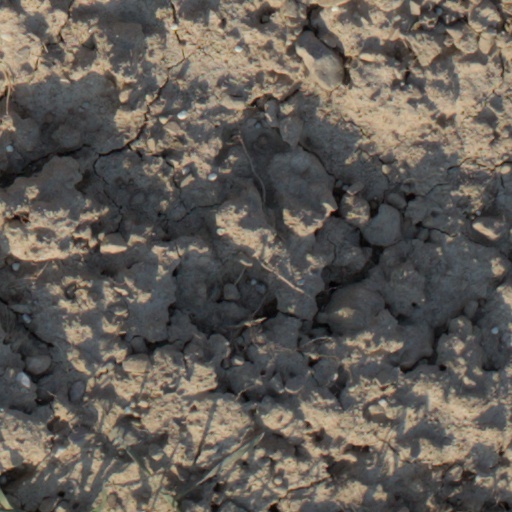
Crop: wheat